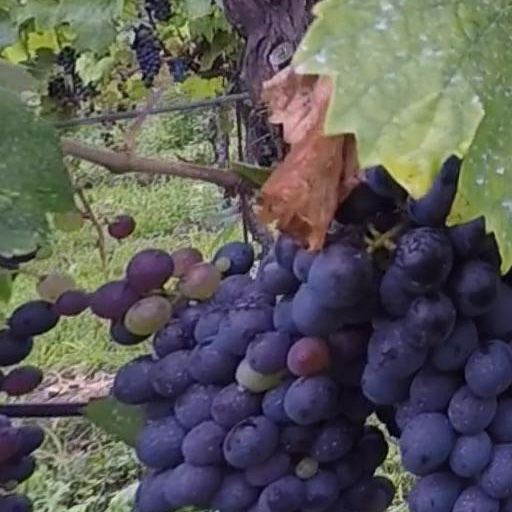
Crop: grape